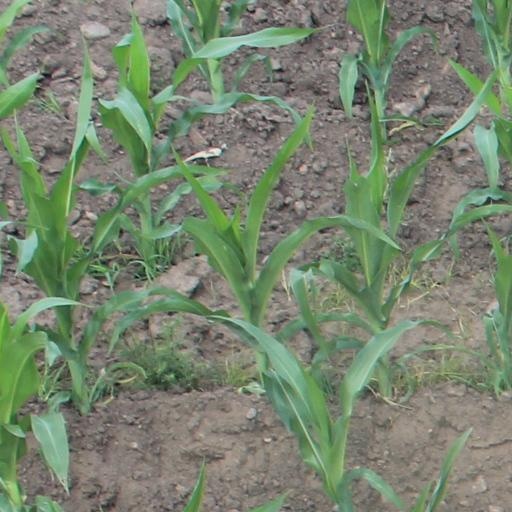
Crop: maize; corn